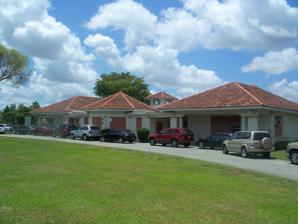
Building: Neva King Cooper Educational Center
Country: United States of America
Year built: 1914
United States historic place Homestead Public School-Neva King Cooper School U.S. National Register of Historic Places Show map of Florida Show map of the United States Location 151 NW 5th St., Homestead , Florida Coordinates 25°28′29″N 80°28′48″W / 25.4748°N 80.4801°W / 25.4748; -80.4801 MPS Homestead Multiple Property Submission NRHP reference No. 85003112 Added to NRHP December 4, 1985 15km 10miles Location in south Florida The Neva King Cooper Educational Center is a historic school in Homestead , Florida . It is part of the Miami-Dade County Public Schools district. The school serves students with mental disabilities. The school was built in 1914 as the Homestead Public School and designed by August Geiger . In 1934 it was renamed the Neva King Cooper School. On December 4, 1985, it was added to the U.S. National Register of Historic Places . The property is part of the Homestead Multiple Property Submission , a Multiple Property Submission to the National Register. References Notes